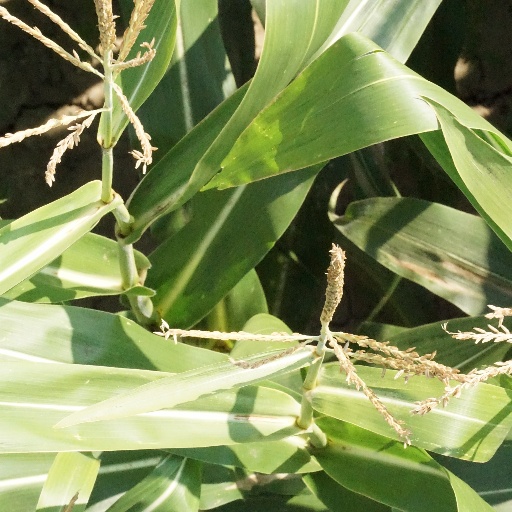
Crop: maize; corn